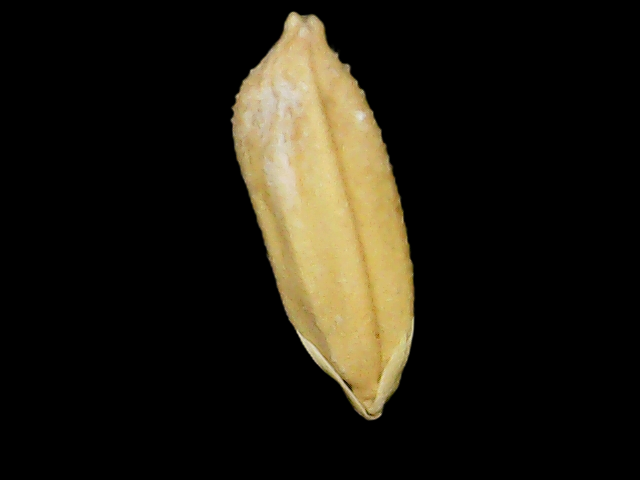
Rice variety: Binadhan10